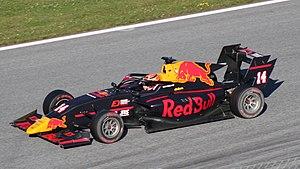
Yuki Tsunoda, né le 11 mai 2000 à Kanagawa, est un pilote automobile japonais. Il est membre du Red Bull Junior Team et du programme de jeunes pilotes du constructeur nippon Honda.